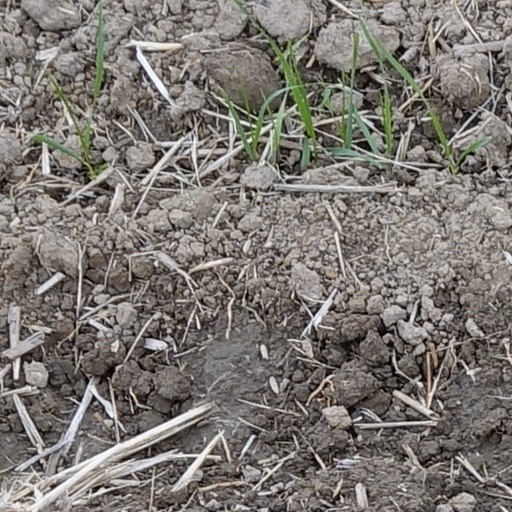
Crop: wheat